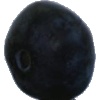
Label: blueberry